Danchigai

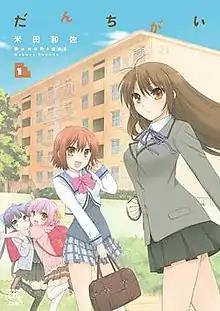
First volume cover, featuring (from left to right) Satsuki, Uzuki, Yayoi, and Mutsuki Nakano

is a Japanese four-panel comedy manga series by Kazusa Yoneda. It was serialized in Ichijinsha's "seinen" manga magazine "Manga 4-Koma Palette" from June 2011 to September 2021. The series received an anime adaptation, which aired from July to September 2015.